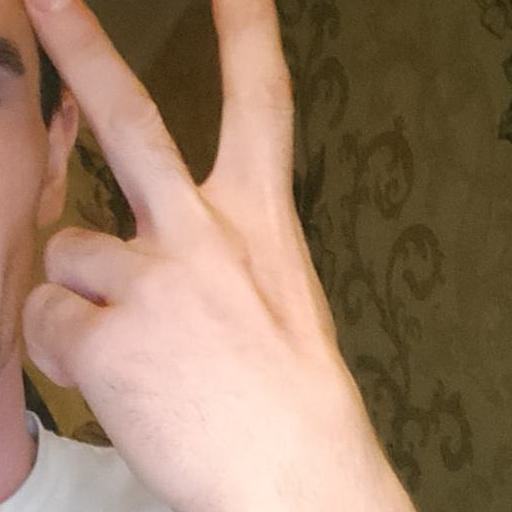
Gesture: peace_inverted